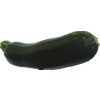
Label: dark_zucchini